Halle Münsterland

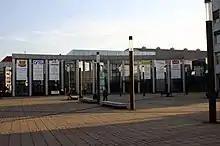
Halle Münsterland entrance

Halle Münsterland is a 7,000-capacity convention center located in Münster, Germany. It has held concerts from well-known artists such as The Rolling Stones, Jethro Tull, Joan Baez, Pet Shop Boys, U2, Andrea Berg, Leonard Cohen, The Who and Chris De Burgh.